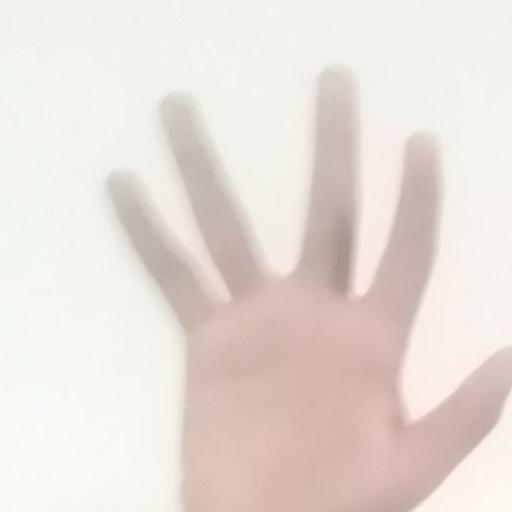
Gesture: palm